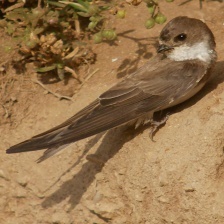
Species: SAND MARTIN
Scientific name: RIPARIA RIPARIA